Jordan Abel

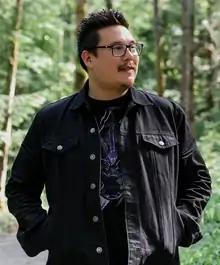
Abel in 2019

Jordan Abel is an academic and poet who lives and works in Edmonton, Alberta, Canada. He is an associate professor in the Faculty of Arts at the University of Alberta.